2024 BetRivers 200

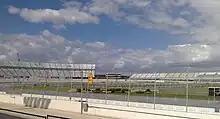
Dover Motor Speedway, the circuit where the race will be held.

Dover Motor Speedway is an oval race track in Dover, Delaware, United States that has held at least two NASCAR races since it opened in 1969. In addition to NASCAR, the track also hosted USAC and the NTT IndyCar Series. The track features one layout, a concrete oval, with 24° banking in the turns and 9° banking on the straights. The speedway is owned and operated by Speedway Motorsports.